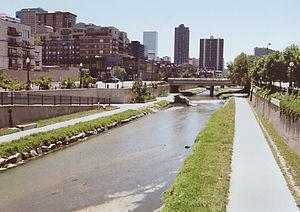
Le Cherry Creek est un affluent de la rivière South Platte. Il s'étend sur 103 km de long dans l'État du Colorado aux États-Unis.
LoDo est la partie basse du cœur de la ville de Denver au Colorado, aux États-Unis. La zone, dont l'horizon est décoré des montagnes Rocheuses, se situe à l'endroit exact où s'est installée la première colonie qui forma ensuite l'importante cité de Denver. On y trouve des constructions historiques mais aussi des quartiers modernes ou rénovés et la vie nocturne y est très active.